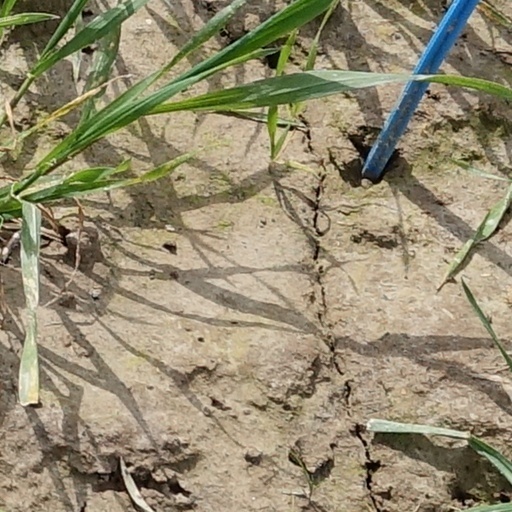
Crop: wheat